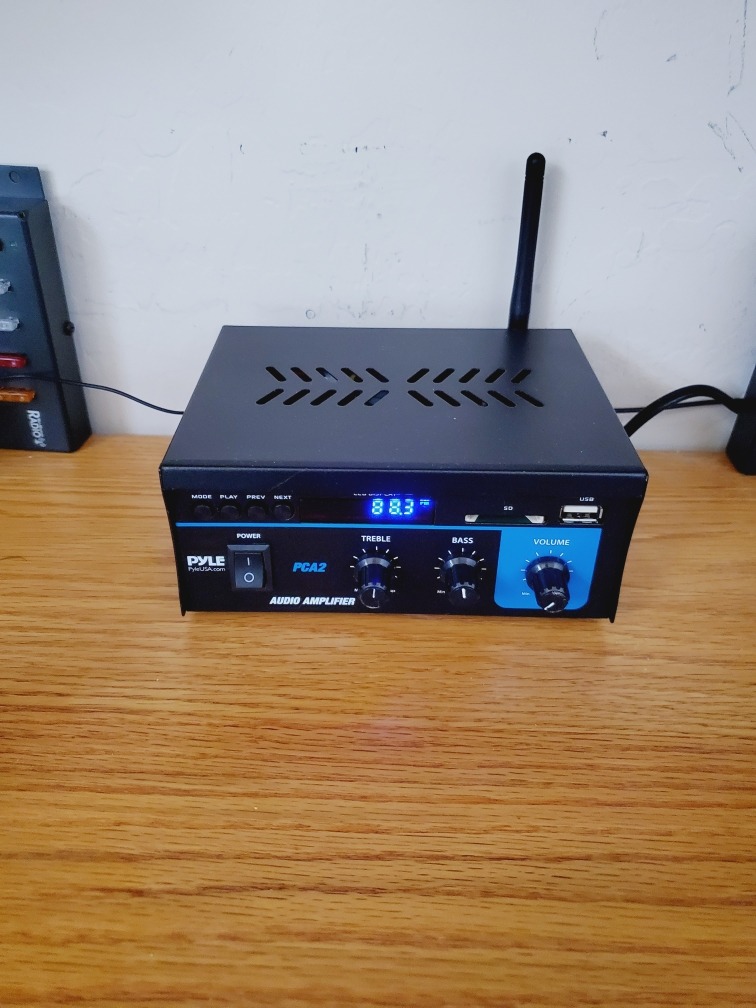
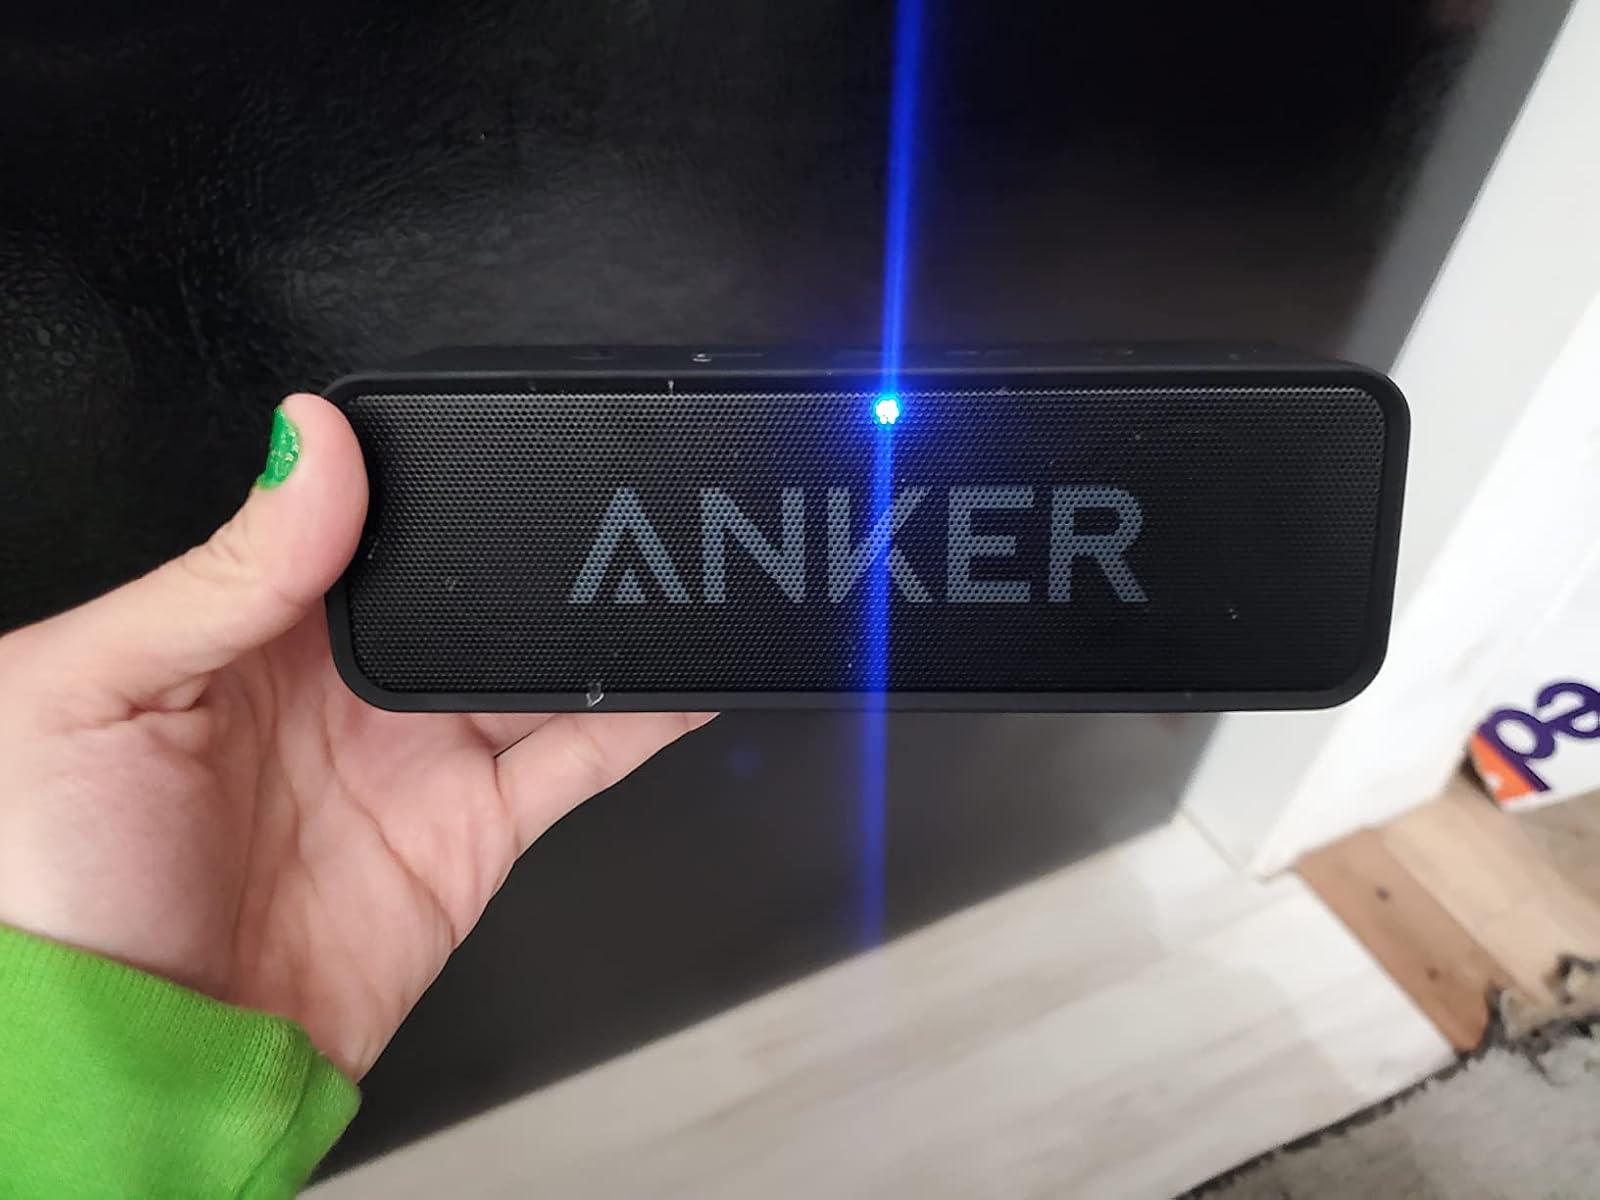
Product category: speaker
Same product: no